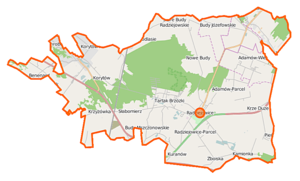
La gmina de Radziejowice est un district administratif situé en milieu rural du powiat de Żyrardów dans la voïvodie de Mazovie, dans le centre-est de la Pologne.